Sayre Fire

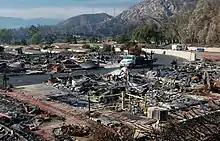
The remains of the Oakridge mobile home park in Sylmar; 480 of the park's 600 mobile homes were burned in the fire.

The Sayre Fire, also known as the Sylmar Fire, was a November 2008 wildfire which burned 489 residences in Los Angeles, considered to be the "worst loss of homes due to fire" in the city's history at that time. The fire was first reported at 10:29 p.m. PDT on November 14, 2008, in the Sylmar section of Los Angeles. As of November 20, 2008, the fire was 100% contained, had burned and destroyed more than 600 structures (480 mobile homes, nine single-family homes, 104 outbuildings and 10 commercial buildings). The number of homes lost in the Sayre fire exceeded the prior record set in 1961 by the Bel Air Fire which claimed 484 homes, and it remained the most destructive in Los Angeles history until it too was surpassed by the Palisades Fire in 2025. There were no fatalities, just minor injuries to five firefighters and one civilian.